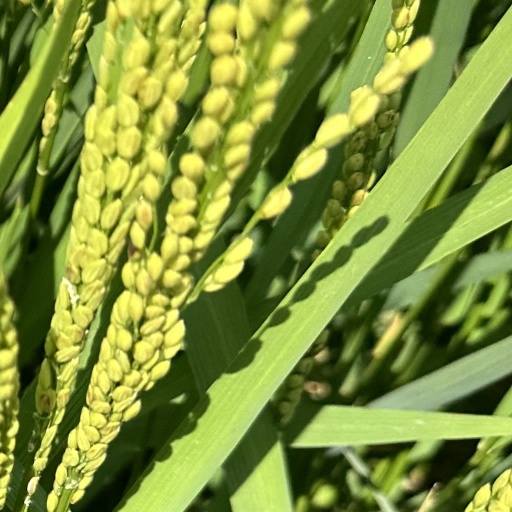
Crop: rice